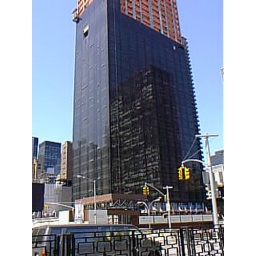
Trump World Tower building under construction across the street from the United Nations in Manhattan, New York in spring 2000